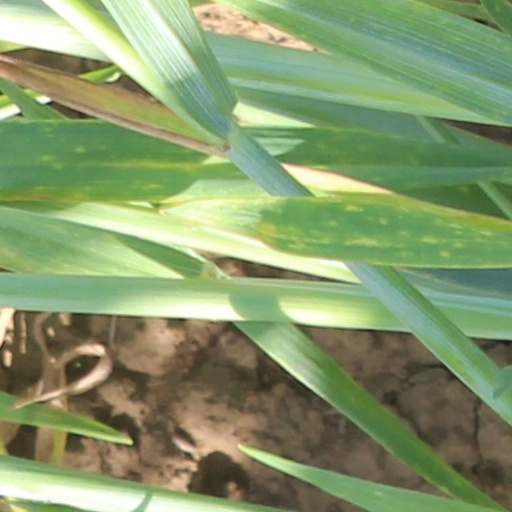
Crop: wheat